List of restaurants in Dallas

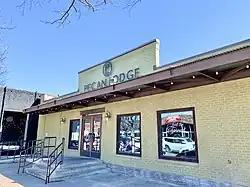
Pecan Lodge

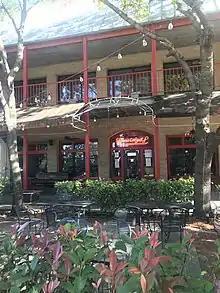
The Stoneleigh P

Following is a list of notable restaurants that have operated in Dallas, in the U.S. state of Texas: